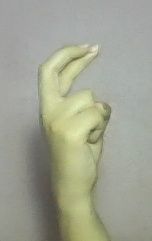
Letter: zay